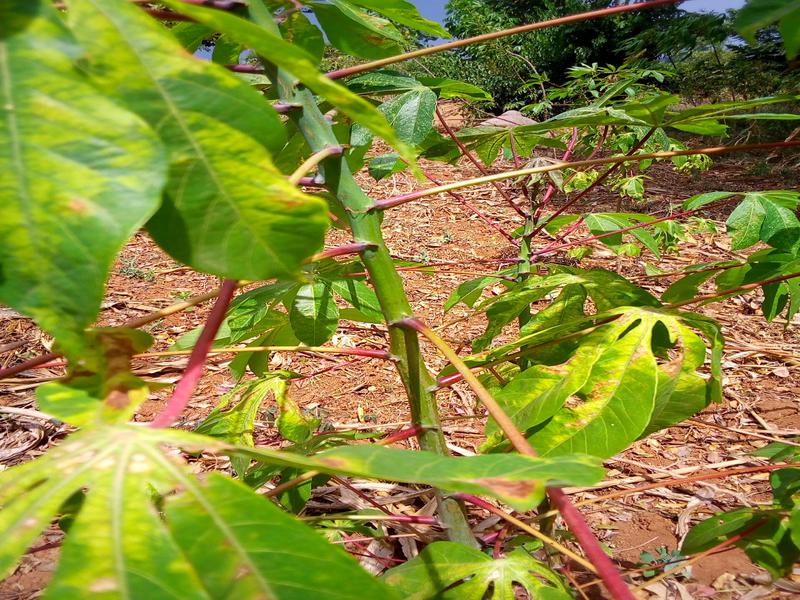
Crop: cassava
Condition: mosaic_disease